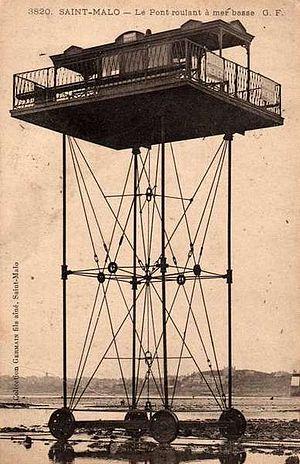
Le Pont roulant de Saint-Malo à Saint-Servan est un pont mobile ou railway bac qui reliait la cale de la Bourse à Saint-Malo au Naye de Saint-Servan. Son emplacement a été comblé, afin de créer l’écluse permettant au port de Saint-Malo de rester à flot.
Cette liste de ponts de France présente une liste de ponts remarquables de France, tant par leurs caractéristiques dimensionnelles, que par leur intérêt architectural ou historique.